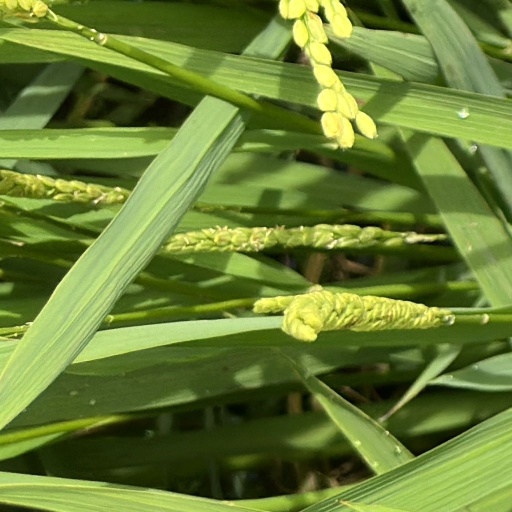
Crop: rice